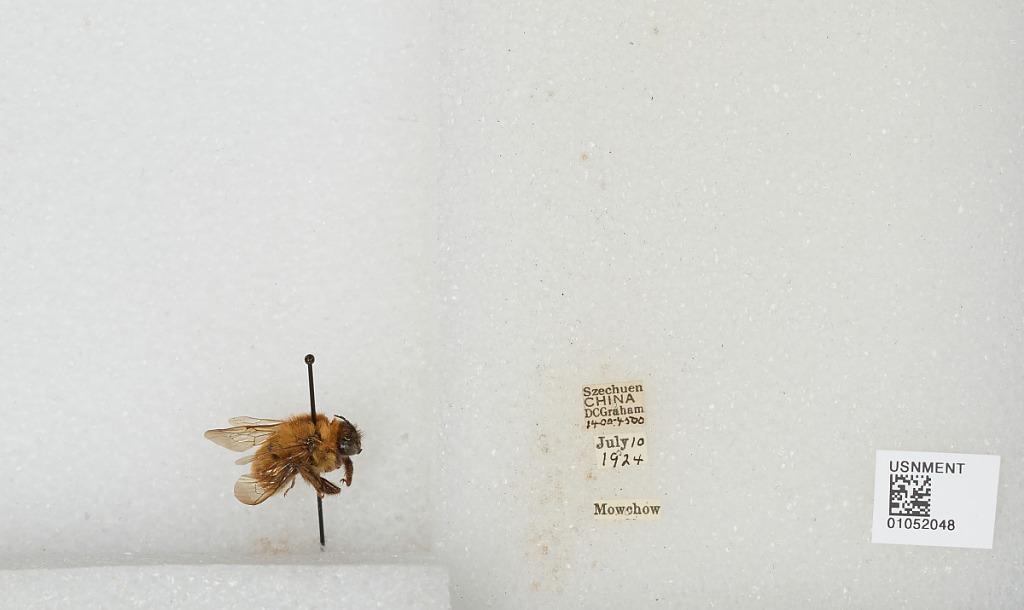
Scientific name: Bombus sp.
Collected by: D. Graham
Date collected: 1924-7-10
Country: China
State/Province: Sichuan
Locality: Mowchow